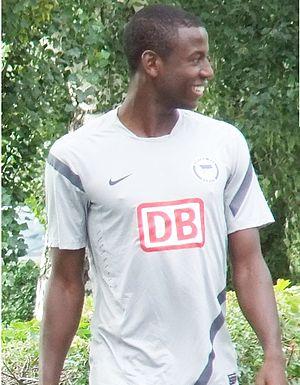
Gustavo Adrián Ramos Vásquez plus communément Adrián Ramos, est un footballeur international colombien né le 22 janvier 1986 à Santander de Quilichao en Colombie. Il évolue actuellement au poste d'attaquant pour l'América de Cali.